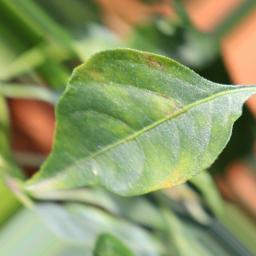
Label: healthy